Montagnard (Vietnam)

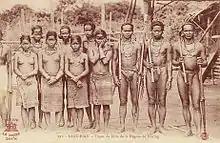
Indigenous Montagnard villagers in Lam Dong in the early 1900s

France conquered Cochinchina in 1862 and conquered Tonkin and Annam in 1883. At that time, the Montagnard lands remained largely unexplored. The French government began to search for backup evidence for their claim over the Montagnard lands by looking into Vietnamese annals and asserted historic Vietnamese suzerainty over the Jarai chiefdoms of p’tau apui and p’tau ia in 1889. The Jarai resisted and defeated the French in 1894, but later were subdued when the French came back in 1897 with more soldiers. In the next two decades, the French government made heavy efforts to secure the highlands and trust from the indigenous peoples. Despite that, the Montagnard tribes fiercely fought back. From 1901 to 1914, four high-ranking French military officers were killed by the Montagnard warriors armed with bows and sticks.